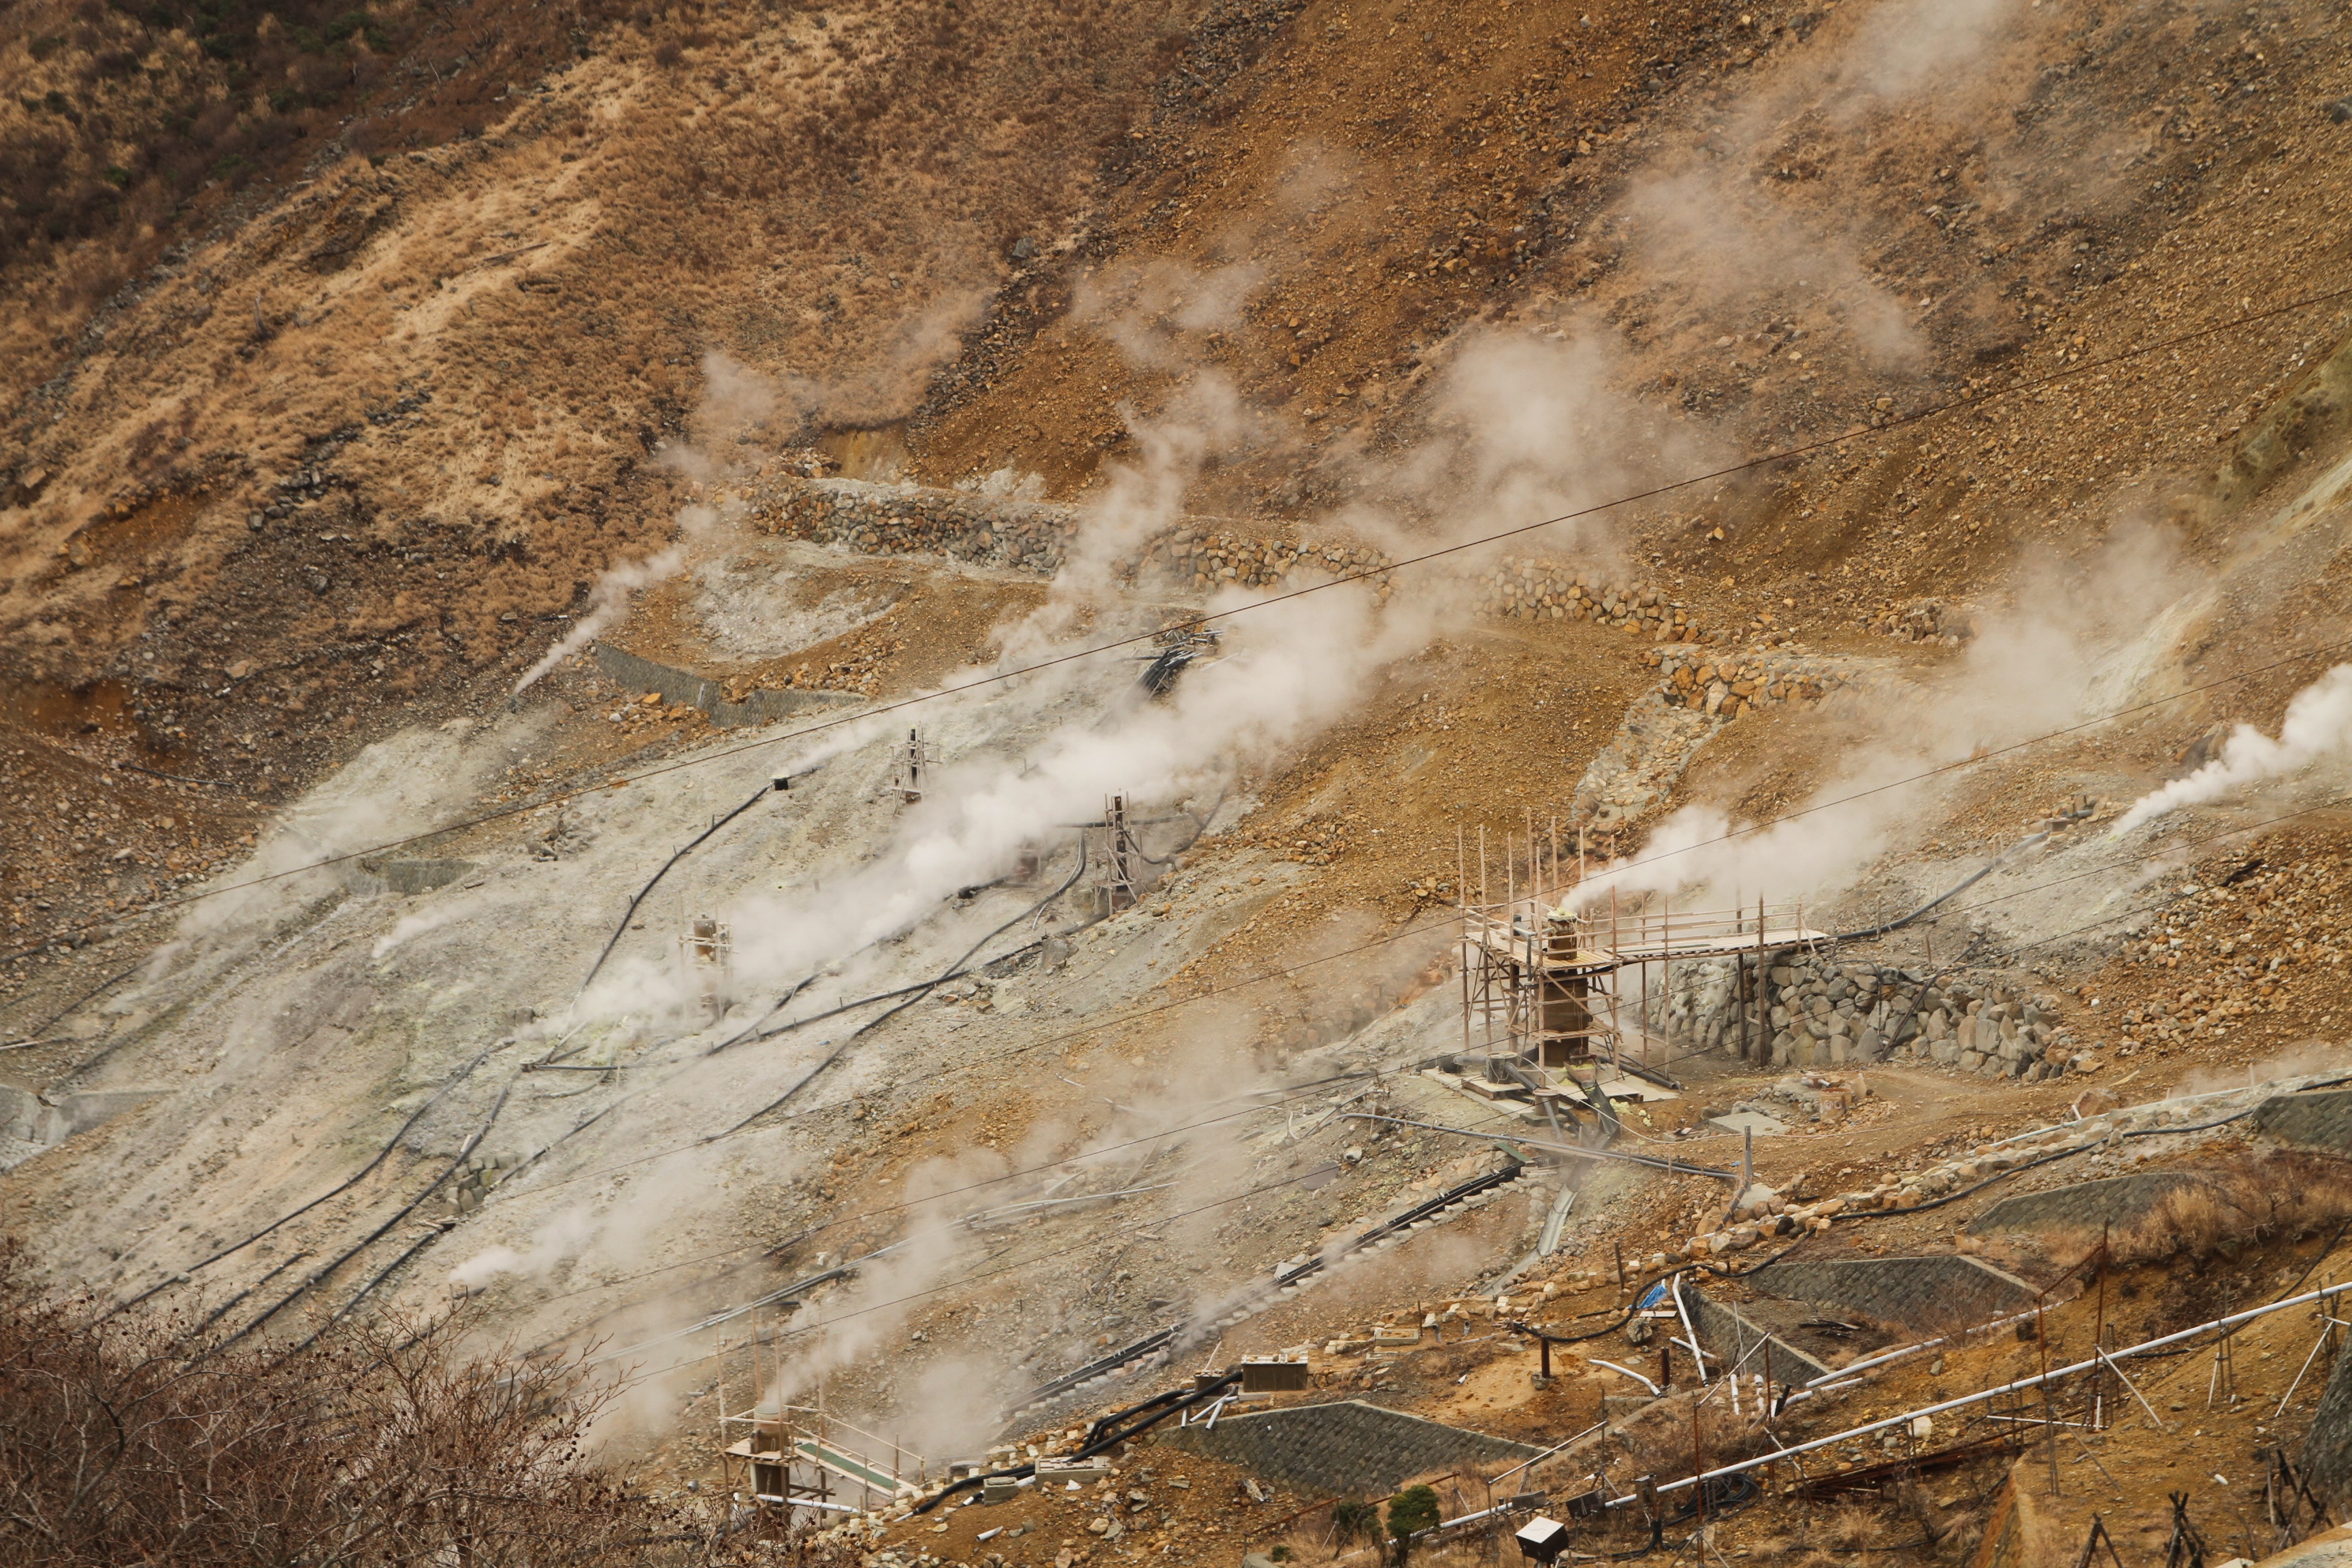
rock, steam, formation, soil, material, geology, wadi, ancient history, geological phenomenon, owakudani, volcanic ruins